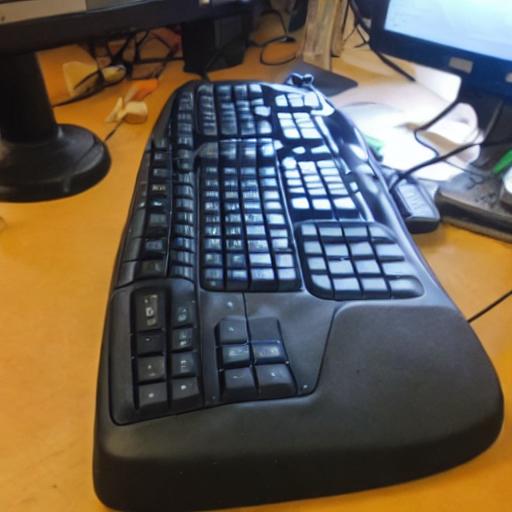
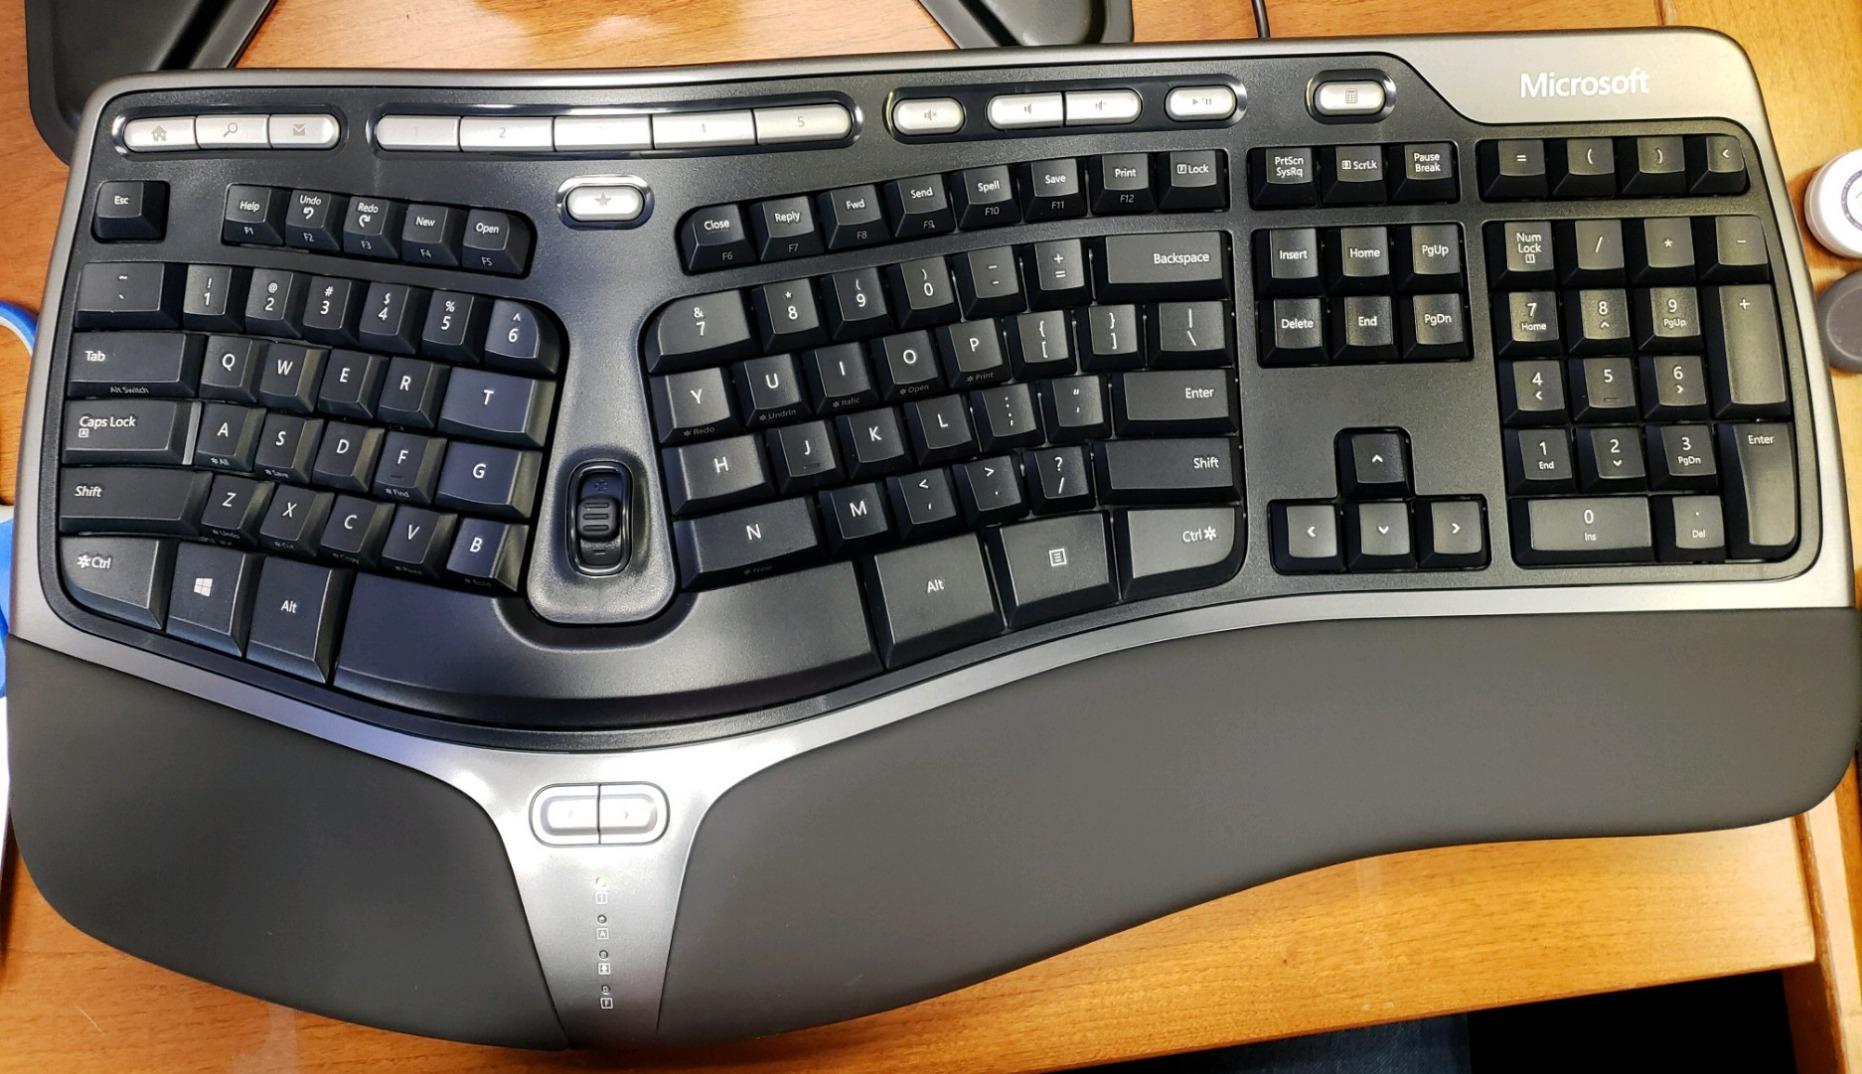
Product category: keyboard
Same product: no